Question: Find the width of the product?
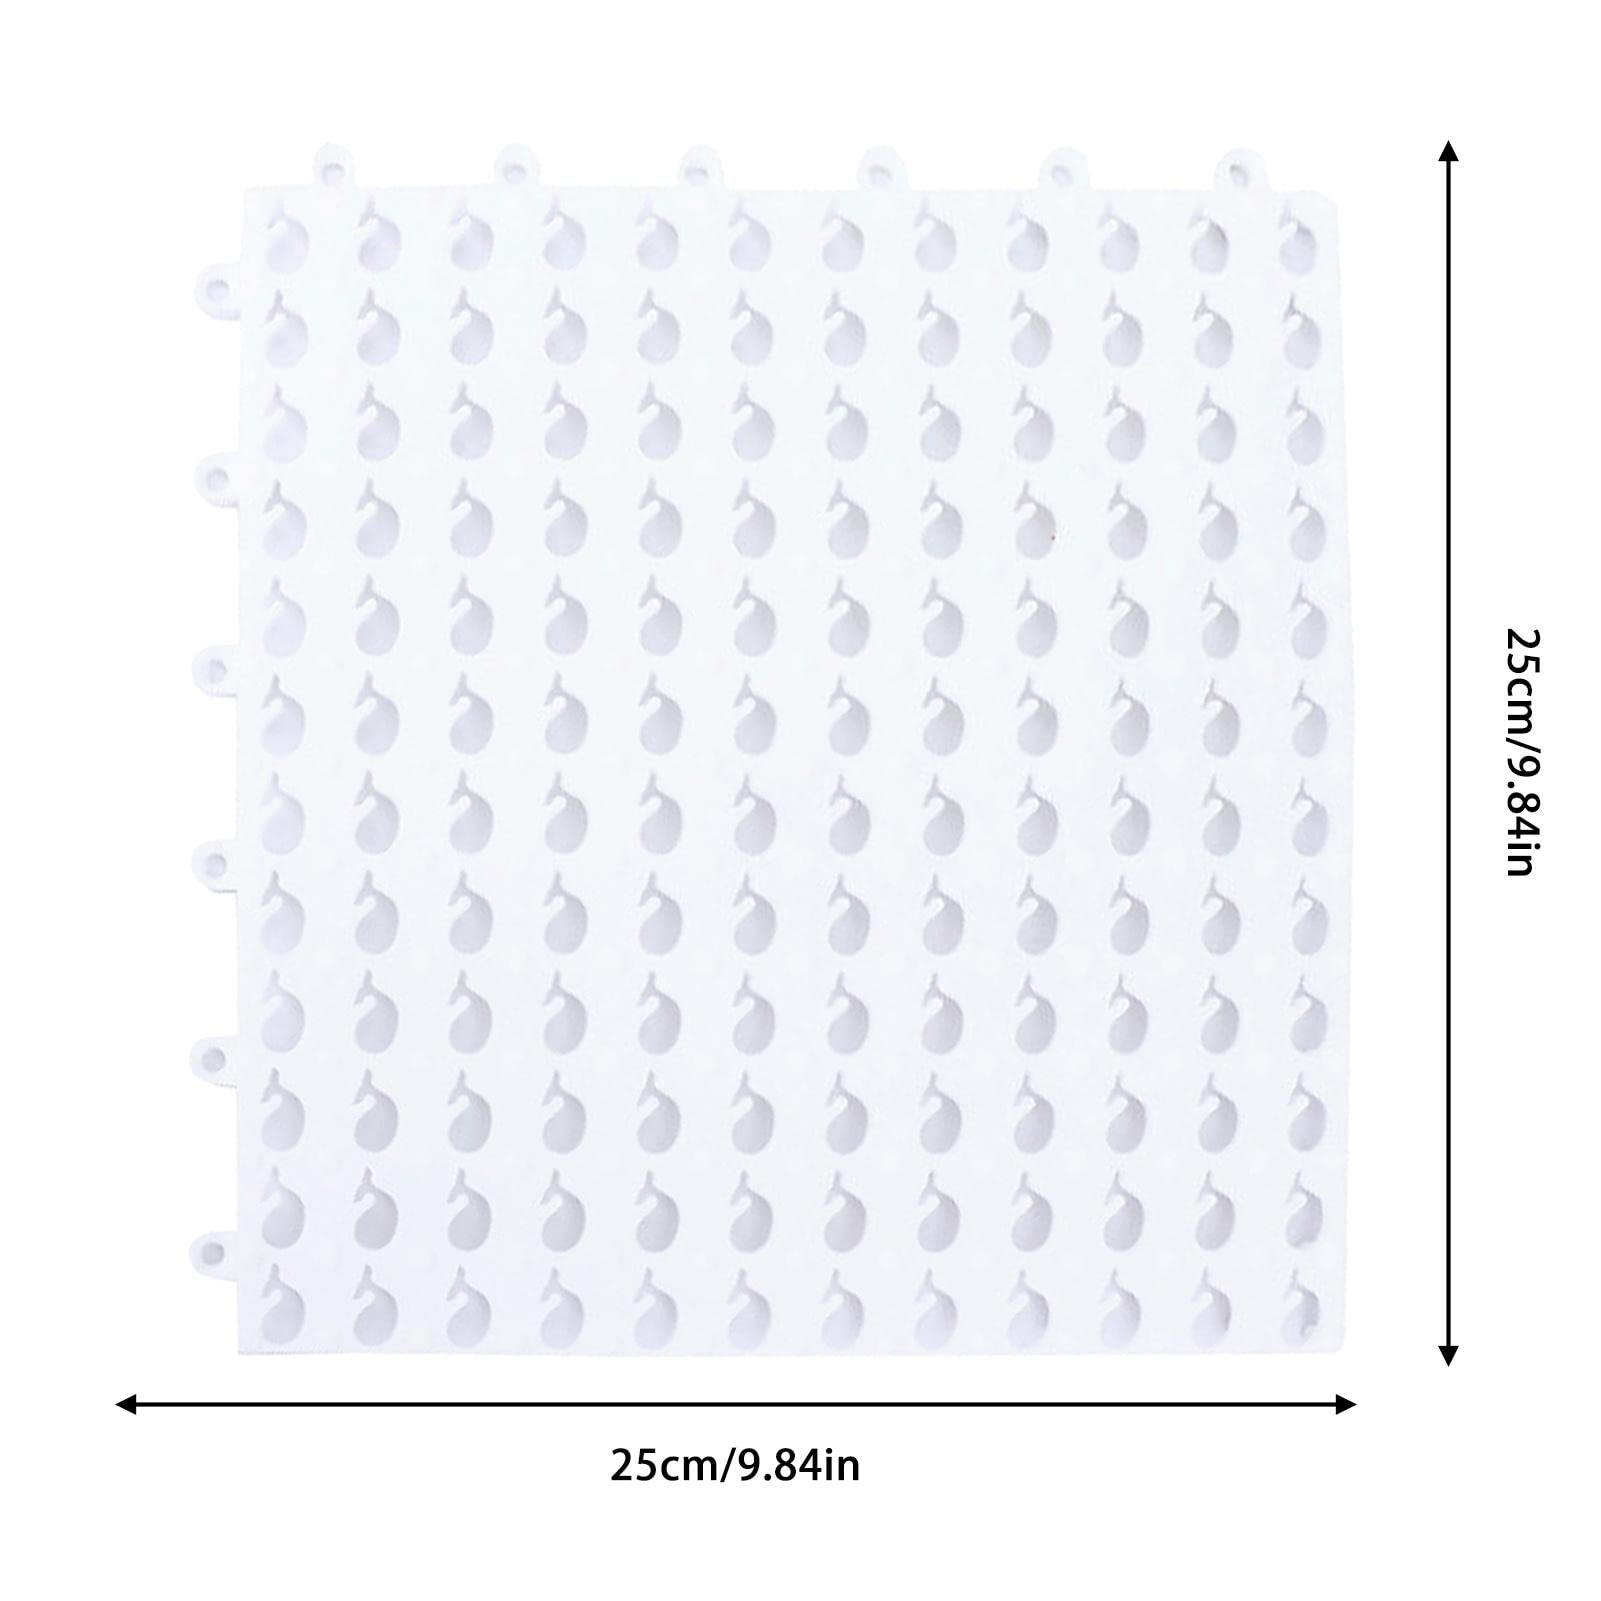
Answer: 25.0 centimetre